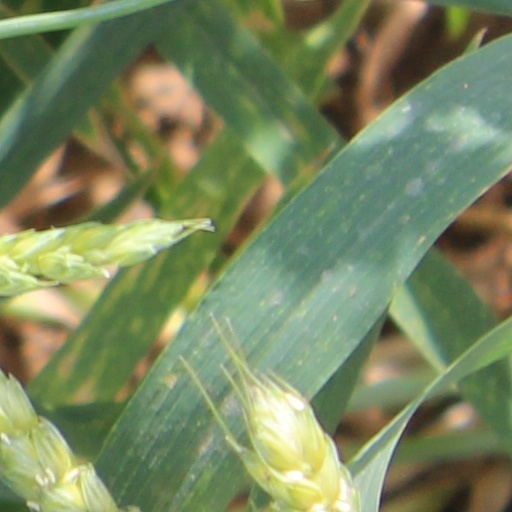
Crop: wheat